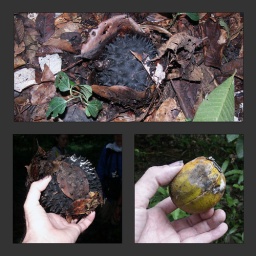
orangutans have a varied diet and eat many variety of plants in the forest